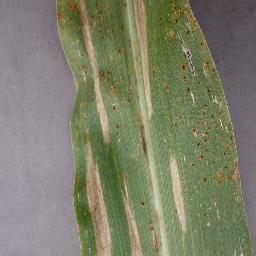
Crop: corn
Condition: (maize)_northern_blight